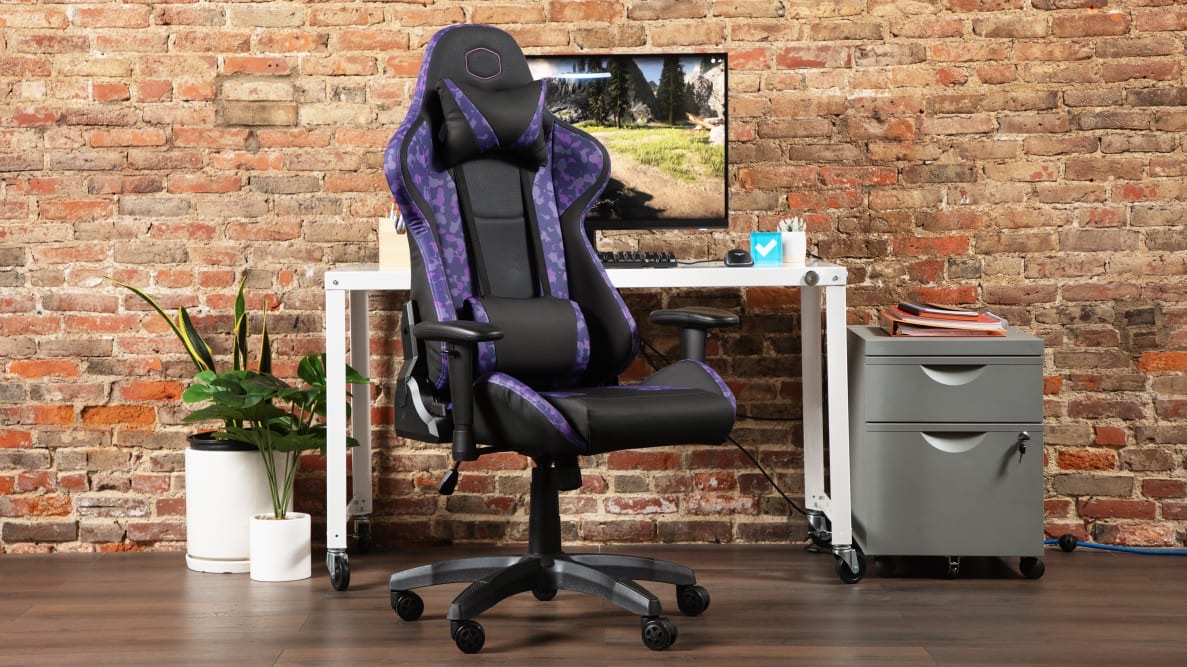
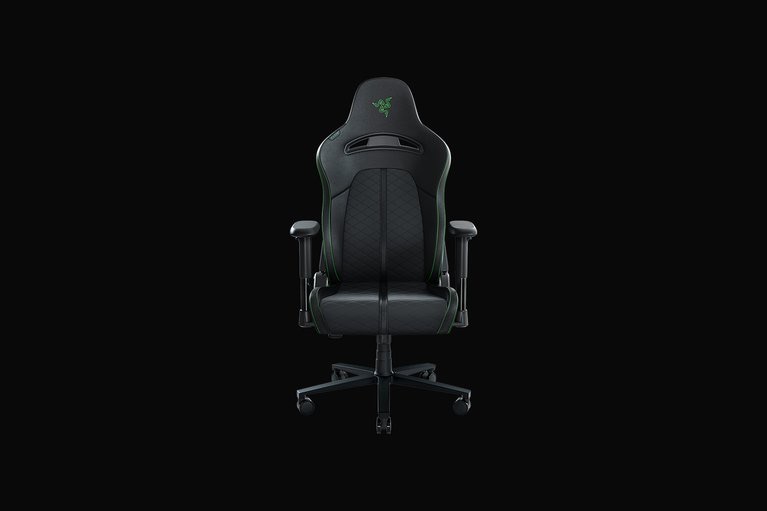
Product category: items_chair
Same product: no